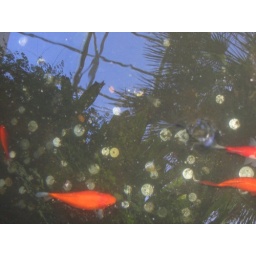
fish in cool house